Extratropical cyclone

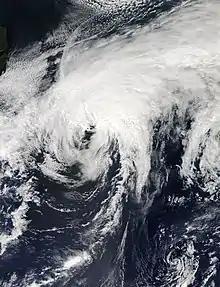
Hurricane Cristobal (2014) in the north Atlantic after completing its transition from a hurricane to an extratropical cyclone

Tropical cyclones often transform into extratropical cyclones at the end of their tropical existence, usually between 30° and 40° latitude, where there is sufficient forcing from upper-level troughs or shortwaves riding the Westerlies for the process of extratropical transition to begin. During this process, a cyclone in extratropical transition (known across the eastern North Pacific and North Atlantic oceans as the post-tropical stage), will invariably form or connect with nearby fronts and/or troughs consistent with a baroclinic system. Due to this, the size of the system will usually appear to increase, while the core weakens. However, after transition is complete, the storm may re-strengthen due to baroclinic energy, depending on the environmental conditions surrounding the system. The cyclone will also distort in shape, becoming less symmetric with time.